Kaupinam

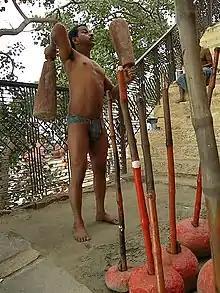
A pehlwan sports a "langoti" at an "akhara"

The short type of "lungooty" worn by naga sadhus or babas often leaves the buttocks bare, it is also known as "coopees".